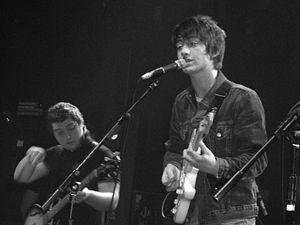
La chronologie du rock, présente les principaux événements de ce genre musical et des différents courants qui en sont issus.